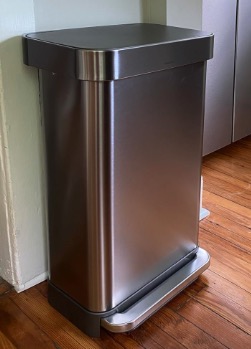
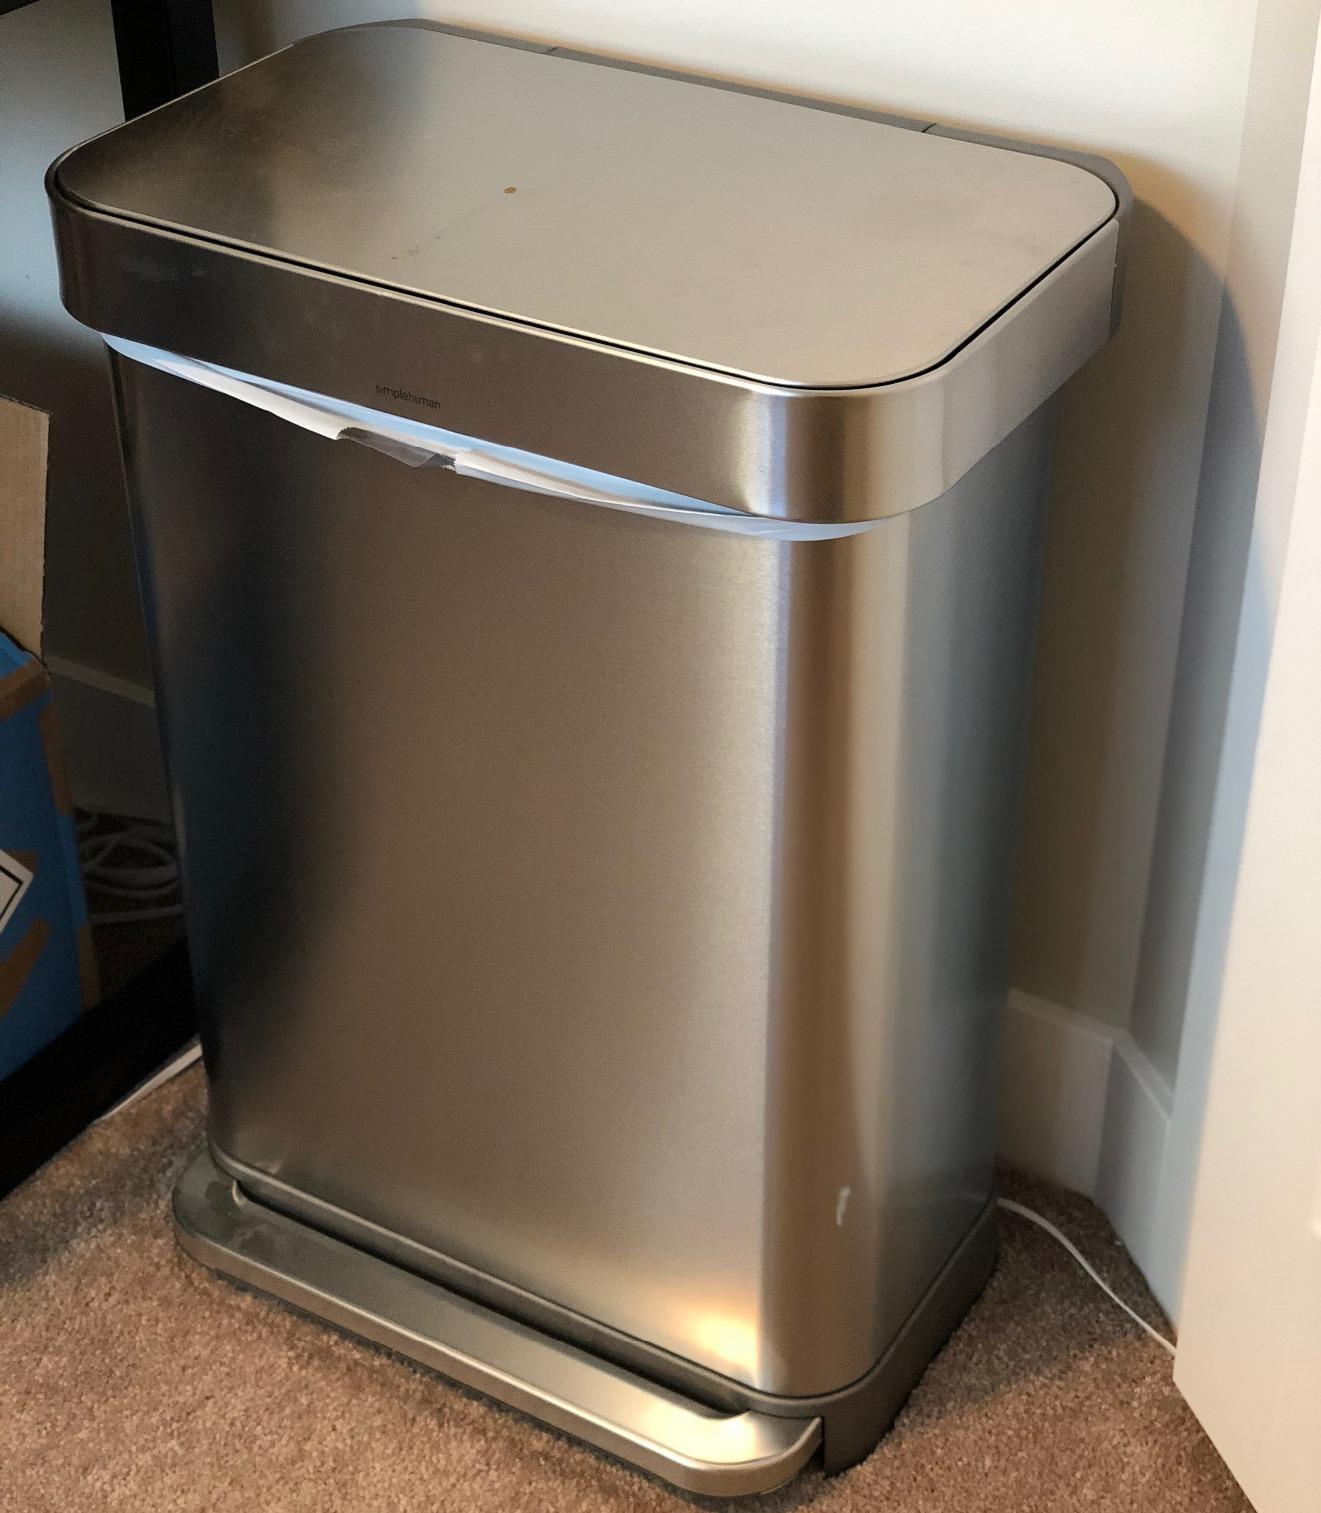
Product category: misc
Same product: yes